Wuhu

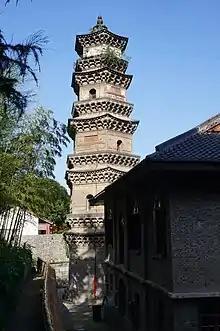
The Barren Hill Pagoda in Barren Hill Temple (Guangji Temple), dating to the Northern Song dynasty

Other listed monuments date back to the 19th and 20th century, when Wuhu was a former treaty port. These include the St. Joseph Cathedral and St. Aloysius Technical School, school (Yuhong), the British Consulate Office (Fanluoshan) and Residence (Yugengshan), the Wuhu Bund including the Wuhu Customs House(Yangtze Riverside Park) (滨江公园), Advent Church and houses, the Methodist residence houses and Wuhu Girls' School in Qingshan, the Advent Church and Disciples of Christ's Wuhu Union Academy, the Asiatic Petroleum Company house (Tieshan Hotel), the Wuhu Foreign Cemetery (Zheshan-Tieshan) and other sites dating back to Wuhu's treaty port era.